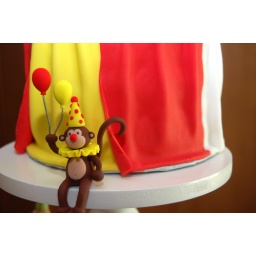
Clay monkey sitting in front of a circus tent cake.